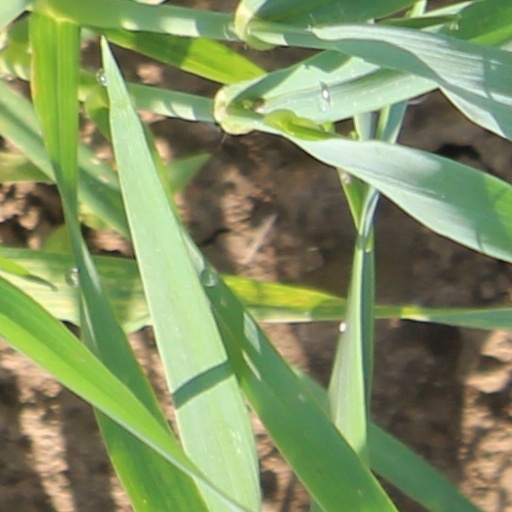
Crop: wheat